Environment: real
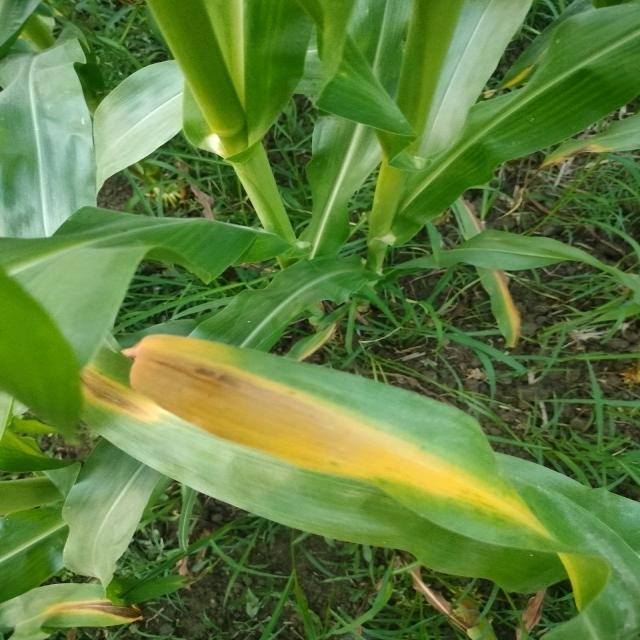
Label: nitrogen_deficiency